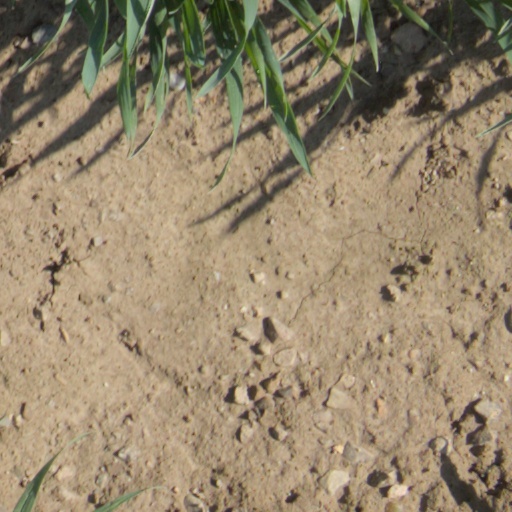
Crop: wheat